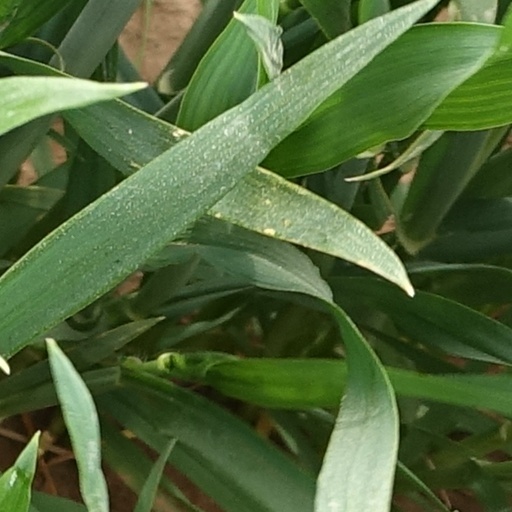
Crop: wheat